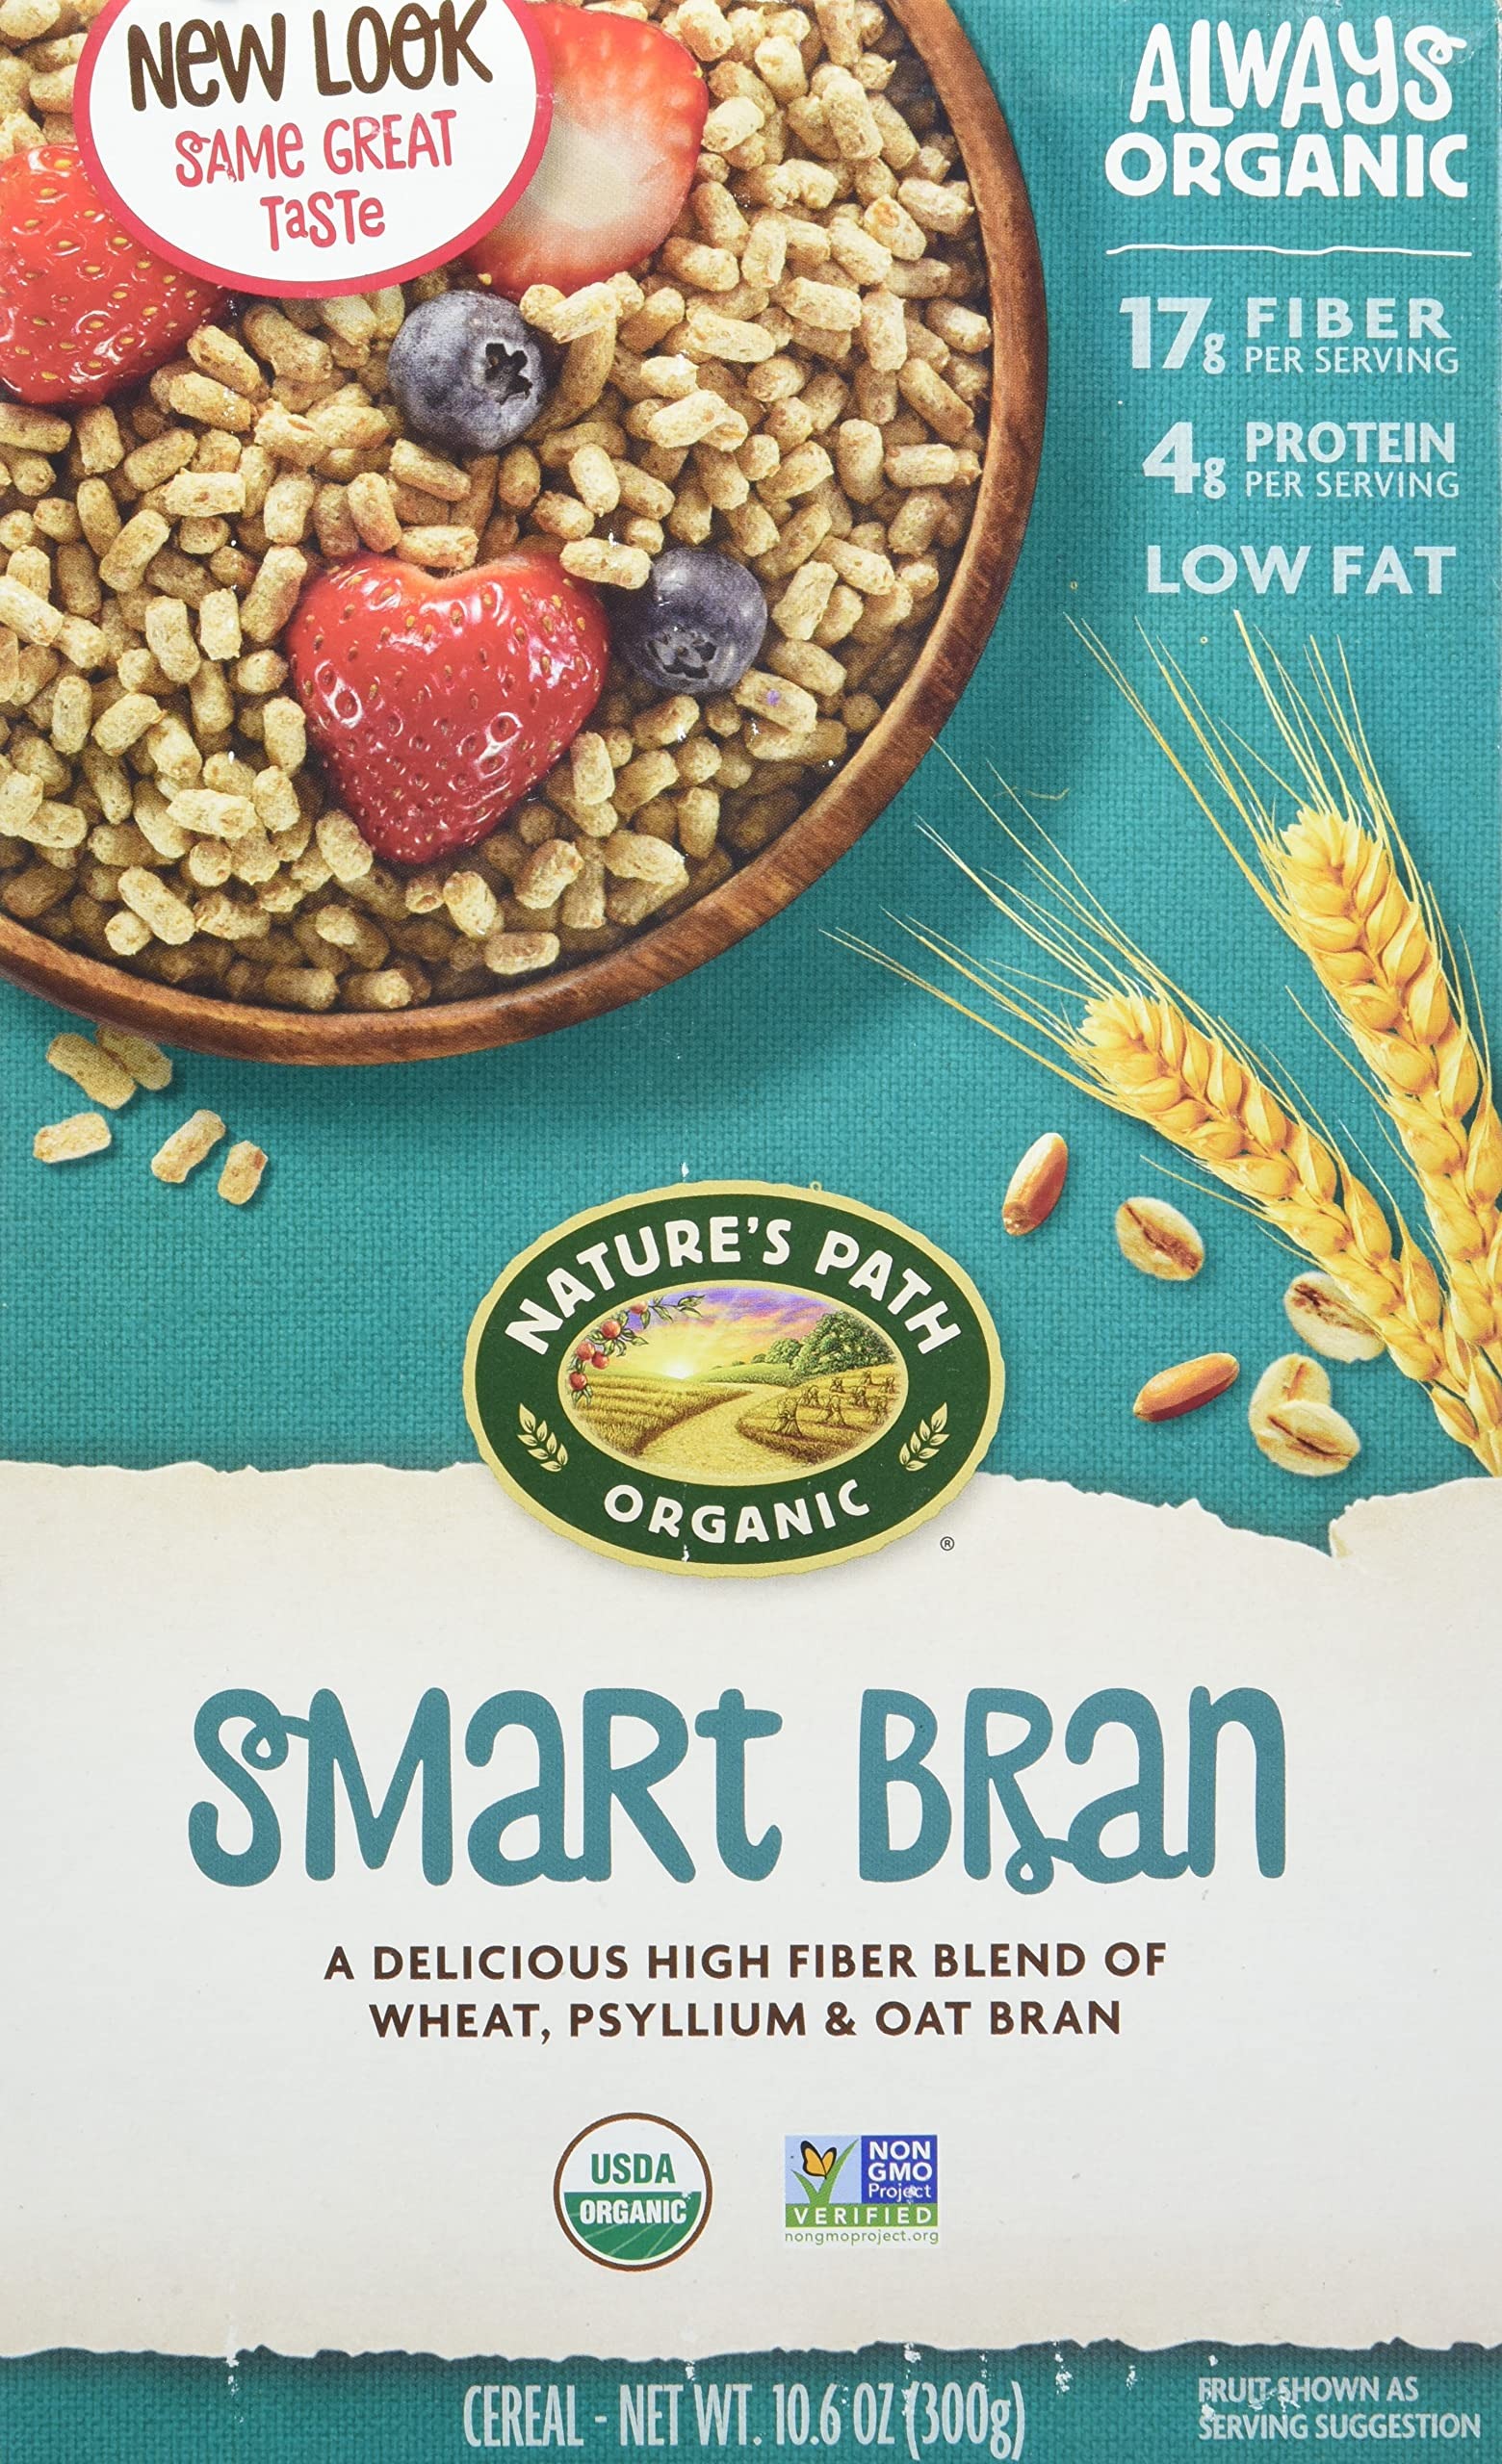
Item Name: Nature's Path SmartBran - 10.6 oz
Bullet Point 1: The package dimension of the product is 10.8"L x 7.5"W x 2.8"H
Bullet Point 2: The package weight of the product is 12.9 ounces
Bullet Point 3: Organic, Non-GMO
Bullet Point 4: Nature's Path Organic Smartbran with Psyllium and Oatbran 10.6 oz Pkg
Product Description: Save on Nature's Path 6x10.6oz Smartbran Cereal. New! Toasted Little Heart-Healthy Nuggets Packed With An Impressive 13 Grams Of Fiber Per Serving, Blended From Psyllium, Oat Bran, And Wheat Bran. Sugar And Salt Added With A Light Touch. (Note: This Product Description Is Informational Only. Always Check The Actual Product Label In Your Possession For The Most Accurate Ingredient Information Before Use. For Any Health Or Dietary Related Matter Always Consult Your Doctor Before Use.)
Value: 10.6
Unit: Ounce

Price: 5.46